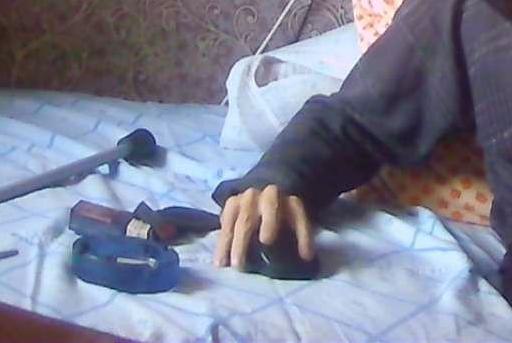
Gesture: no_gesture